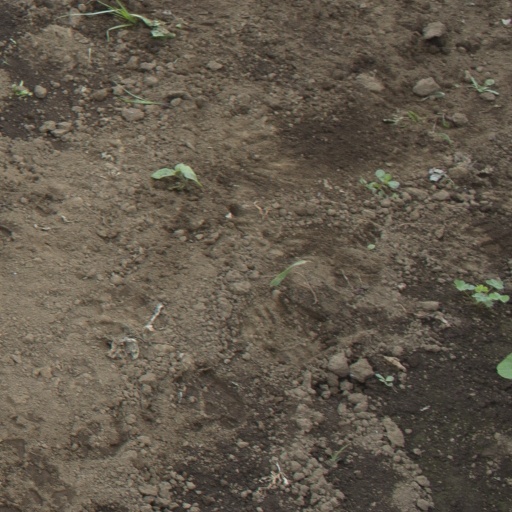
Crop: soybean